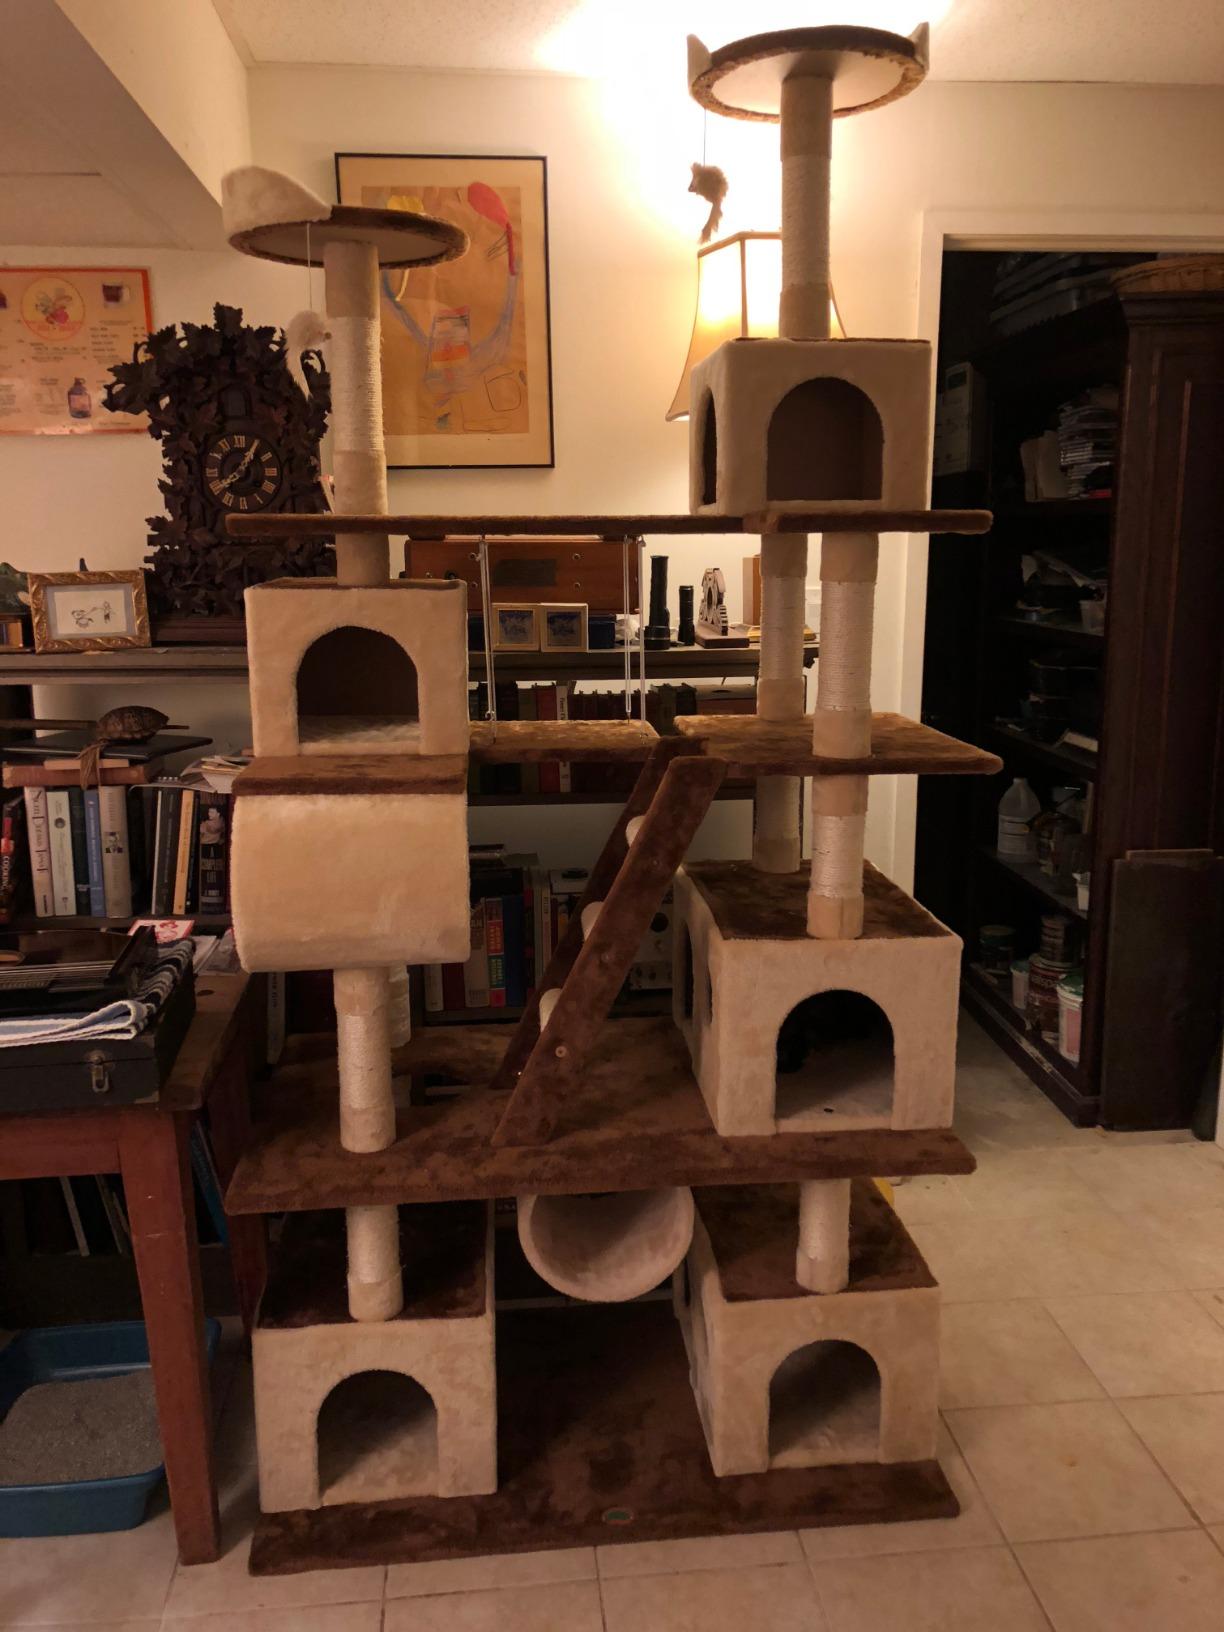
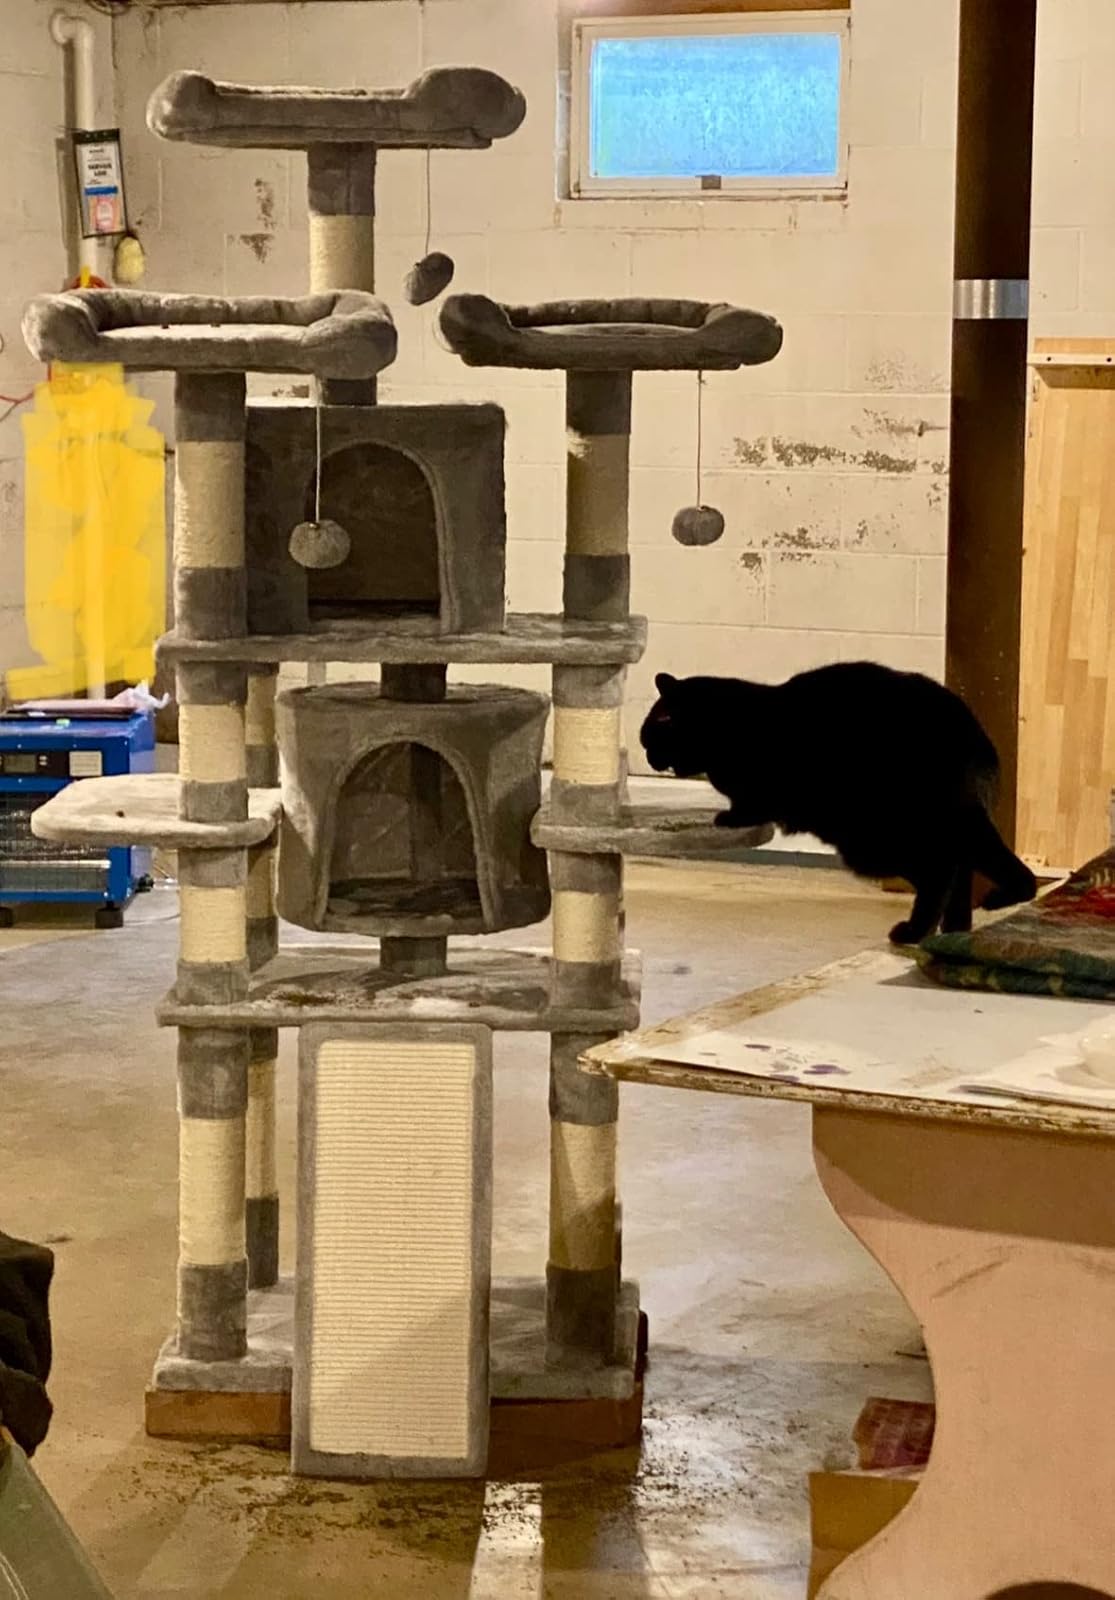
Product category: items_cat tree
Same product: no